1998–99 Manchester United F.C. season

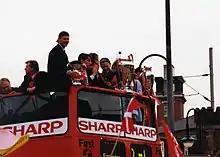
Manchester United celebrating their Treble win in Deansgate in May 1999

Less than 24 hours after the dramatics in Barcelona, a crowd of 500,000 people turned up on the streets of Manchester to greet the United players, who paraded through the city with their trophies in an open-top bus. As champions of Europe, Manchester United played against 1998–99 UEFA Cup Winners' Cup winners Lazio in the 1999 UEFA Super Cup, but lost the match 1–0. On the eve of that game, David Beckham was named as the winner of the UEFA Club Footballer of the Year, as well as UEFA's Best Midfielder award. Beckham was also voted as the runner-up for the 1999 Ballon d'Or and the 1999 FIFA World Player of the Year awards. Manchester United were also invited to play in the Intercontinental Cup against the winners of the 1999 Copa Libertadores, Brazilian side Palmeiras, in Tokyo. Roy Keane scored the winner, making the team the first and last British side to win the trophy before it was abolished in 2004. Having been led to believe it would help The Football Association with their bid to host the 2006 FIFA World Cup, United controversially withdrew from the 1999–2000 FA Cup, the first time the holders had done so, in order to play in the inaugural Club World Championship. They did not progress past the group stage, and Ferguson later regretted how they handled the situation.